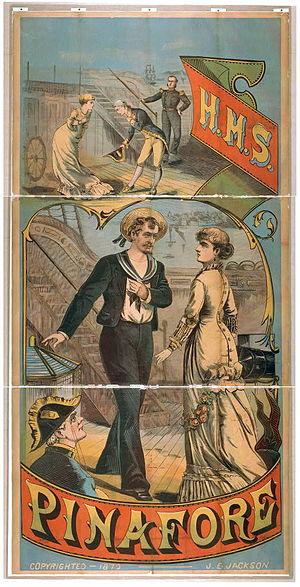
Publicité de 1879 pour l'opérette de Gilbert et Sullivan HMS Pinafore.
Lac Terreur ou Le Cap de la peur – en anglais Cape Feare – est le 2ᵉ épisode de la saison 5 de la série télévisée d'animation Les Simpson. Il a tout d'abord été diffusé sur la Fox aux États-Unis le 7 octobre 1993 puis en France le 18 septembre 1994, et a depuis été intégré à des DVD et VHS. Écrit par Jon Vitti et réalisé par Rich Moore, Lac Terreur met en scène le retour de Kelsey Grammer dans le rôle de Tahiti Bob, qui tente de tuer Bart Simpson après être sorti de prison. Le titre original Cape Feare parodie le titre du film Les Nerfs à vif de 1962 et son remake de 1991, et l'épisode fait allusion à d'autres films d'épouvante comme Psychose.
H.M.S. Pinafore ou The Lass that Loved a Sailor est un opéra-comique en deux actes, dont la musique fut composée par Arthur Sullivan et le livret par William S. Gilbert. La première représentation a eu lieu à l’Opera Comique sur The Strand à Londres, le 25 mai 1878. En donnant 571 représentations, il s'agit de la pièce ayant le plus duré pour l'époque. H.M.S. Pinafore est la quatrième collaboration d'opéra de Gilbert et Sullivan et la première de renommée internationale.